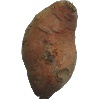
Label: Potato Sweet 1